Beechcraft King Air

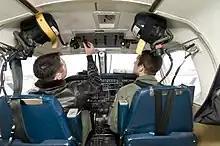
Cockpit of a T-44C Pegasus

Among the numerous airframe modifications available: a cargo conversion for the 90 model, the CargoLiner, which replaces the rear door with a large pallet accessible cargo door, a heavy duty floor structure and cabin cargo liner, also a crew hatch for cockpit access for the crew in the 90, 100, and 200; a Wing Front Spar Reinforcement Kit for both 90 and 100 Series aircraft, a modification for the entire King Air line that entails reworking and extending the nose to house a baggage compartment as well as the avionics normally found in the noses of King Air aircraft. Modifications available for the King Air 100 include a belly cargo pod similar to those fitted to the Beech 99 and the Model 1300 version of the King Air 200 series.